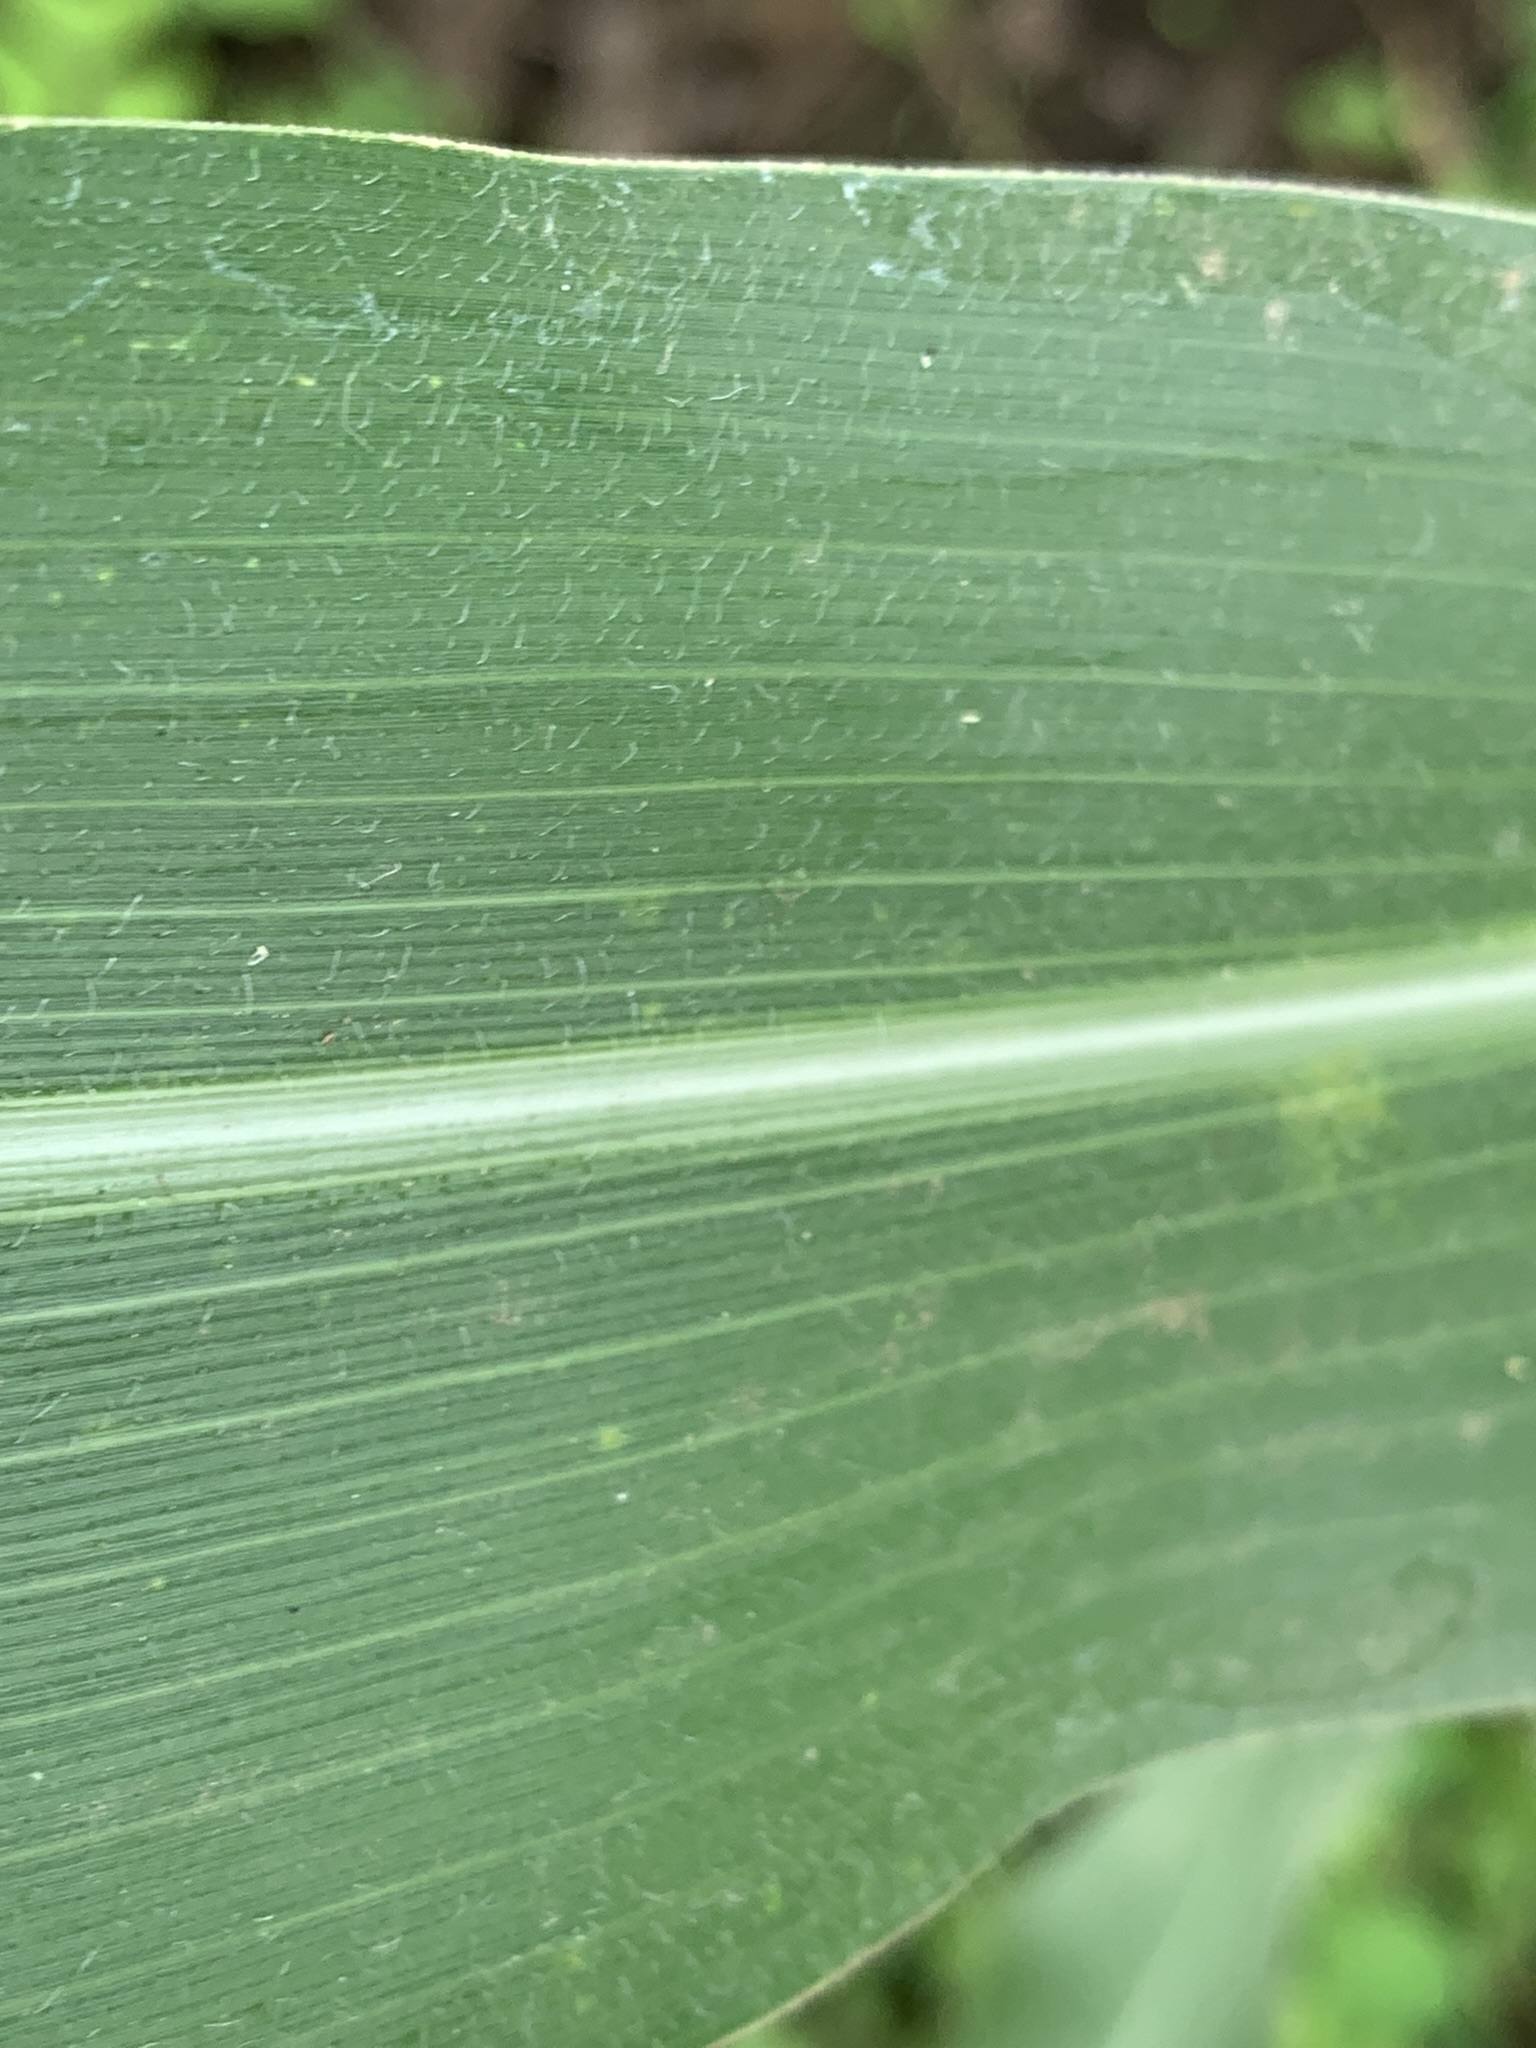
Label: Healthy